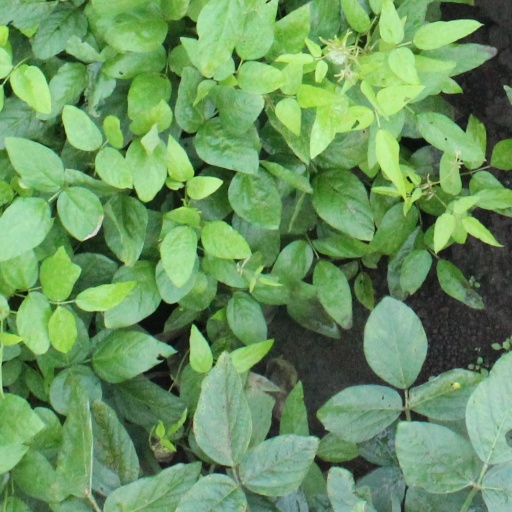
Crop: soybean